Answer in natural language. Is wooden stool to the right of dark cave wall decor photo? Choose between the following options: yes or no
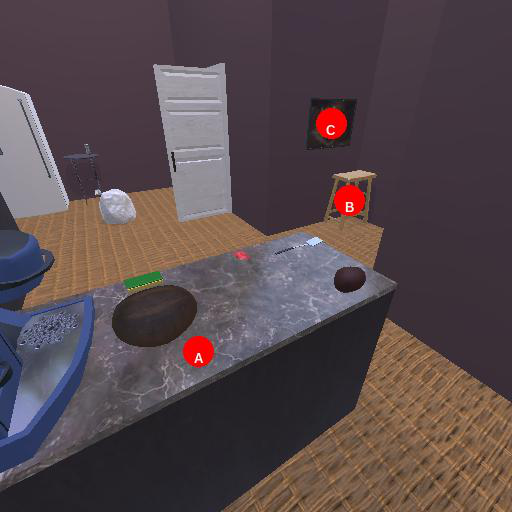
<answer>yes</answer>